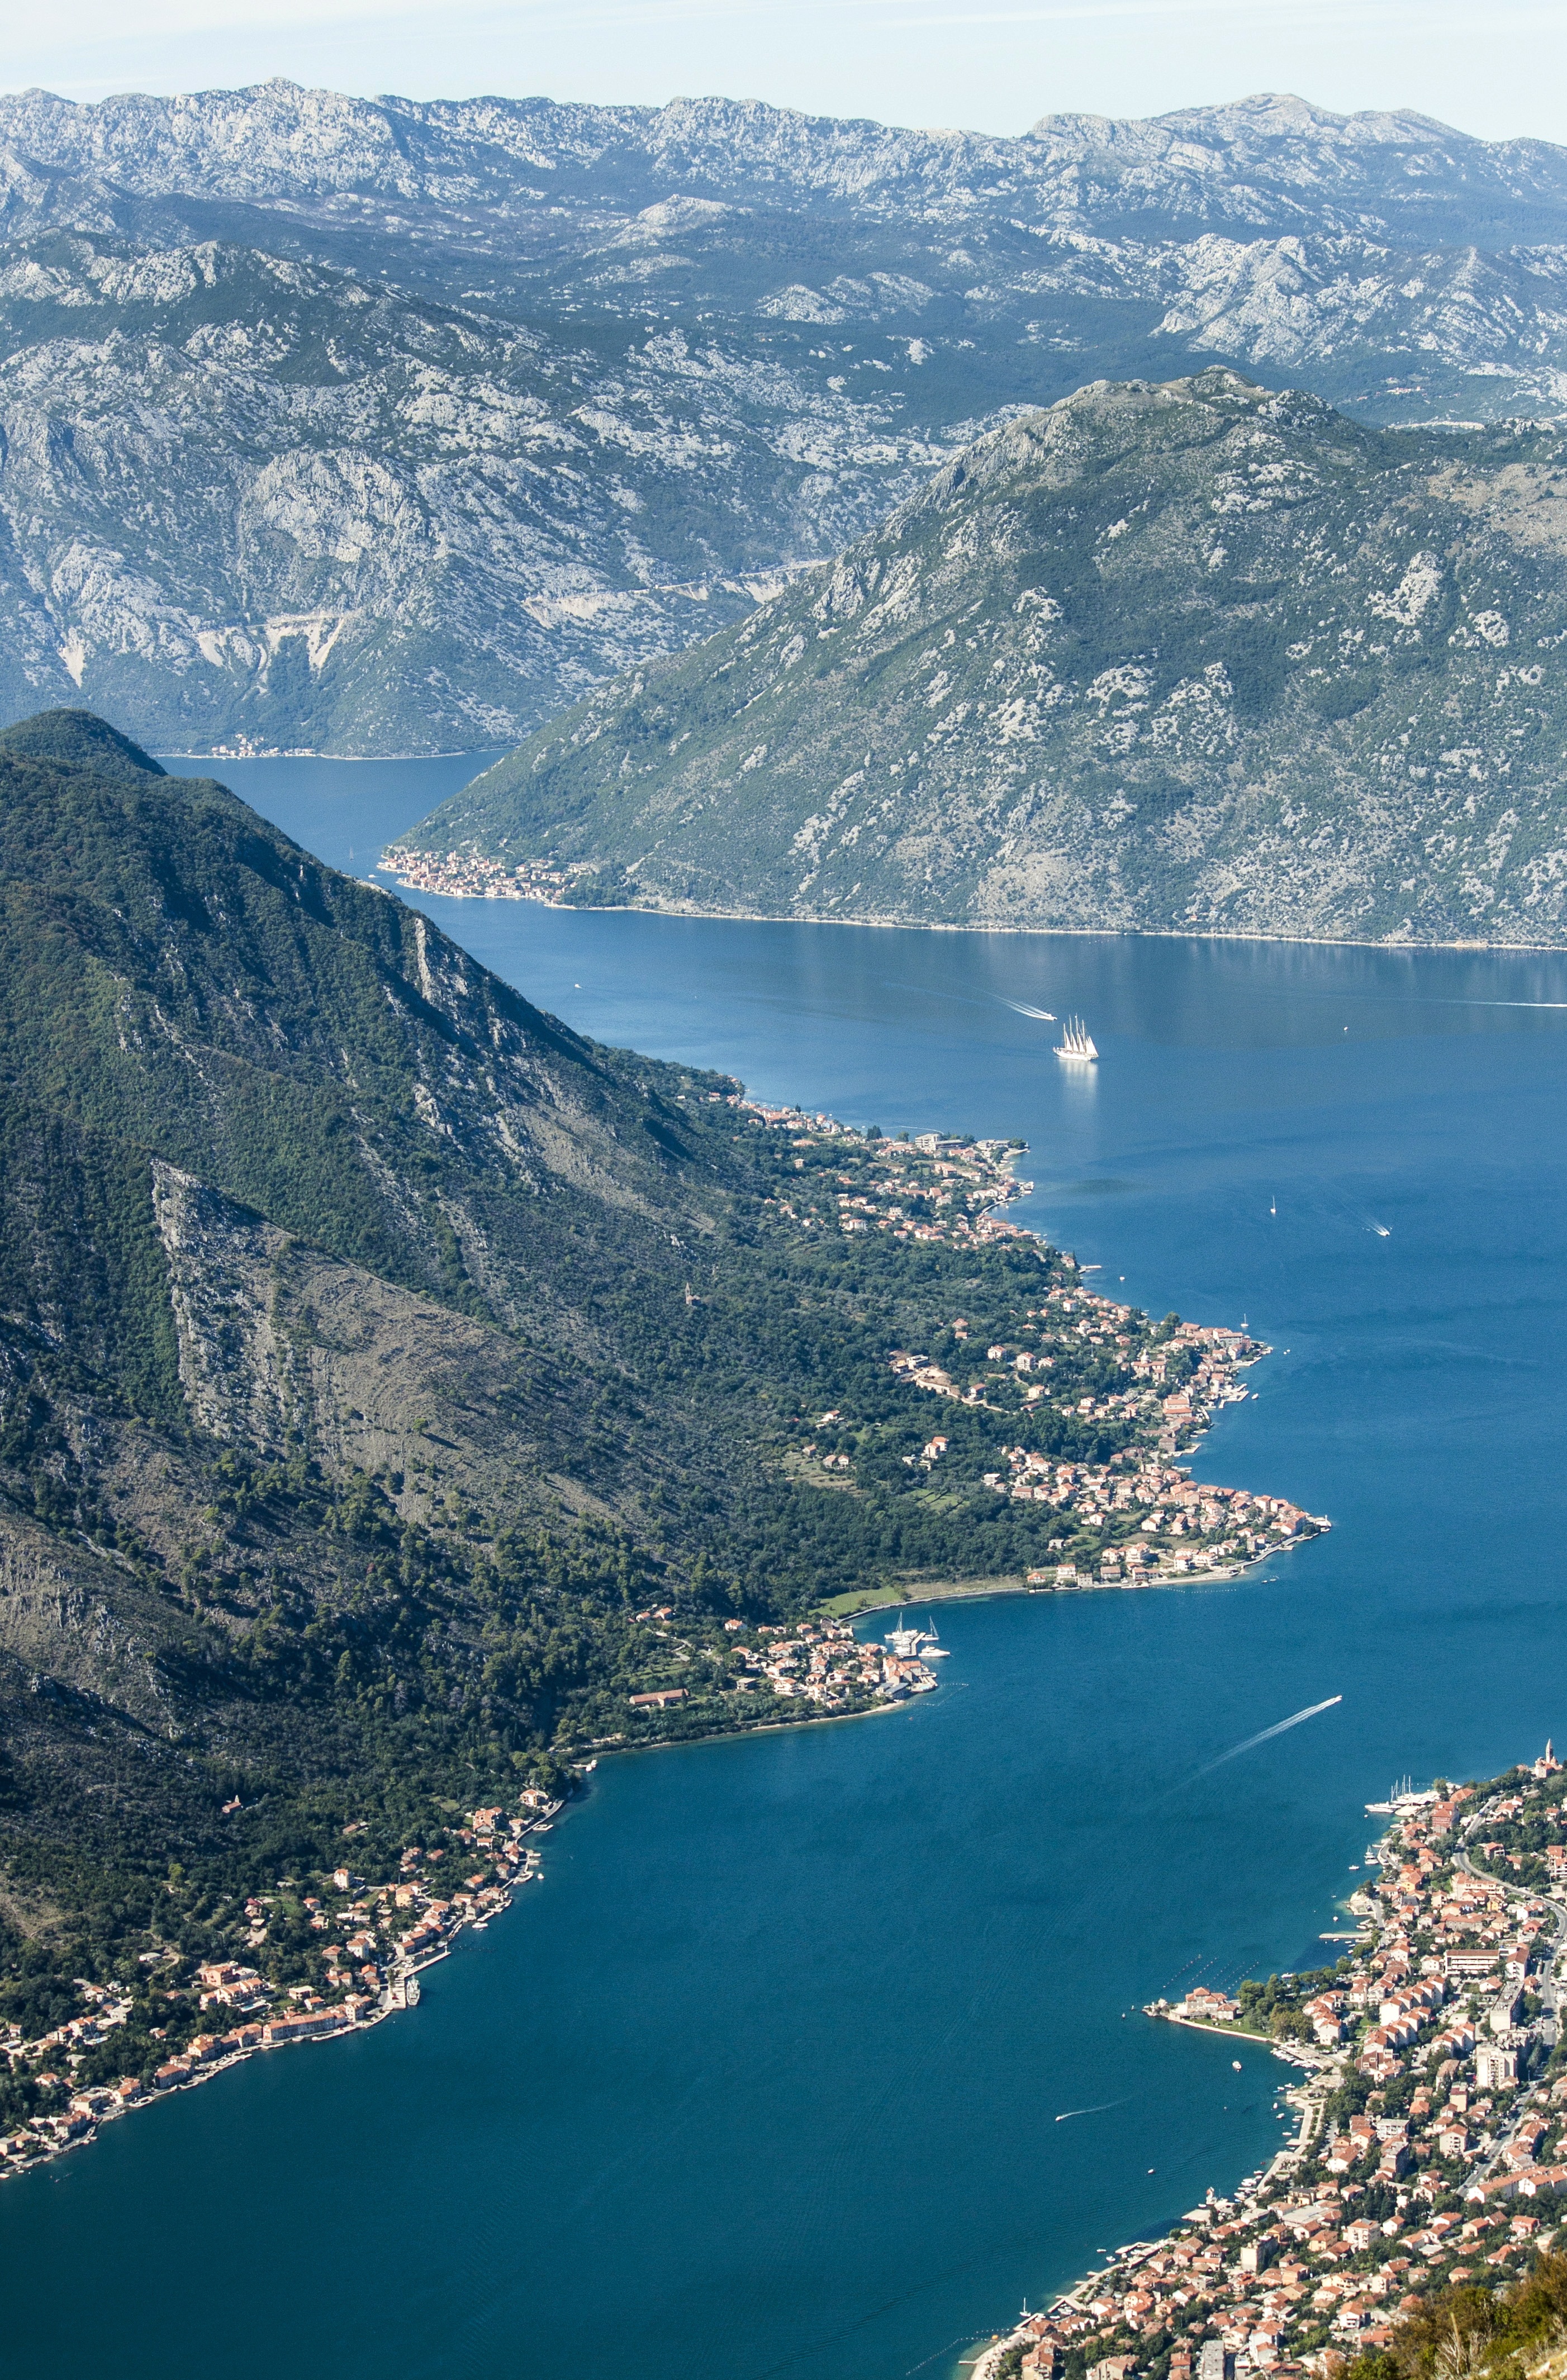
landscape, sea, coast, water, nature, mountain, lake, town, view, old, mountain range, ship, summer, europe, mediterranean, bay, blue, fjord, reservoir, tourism, aerial, terrain, body of water, crater lake, cape, adriatic, montenegro, kotor, landform, aerial photography, geographical feature